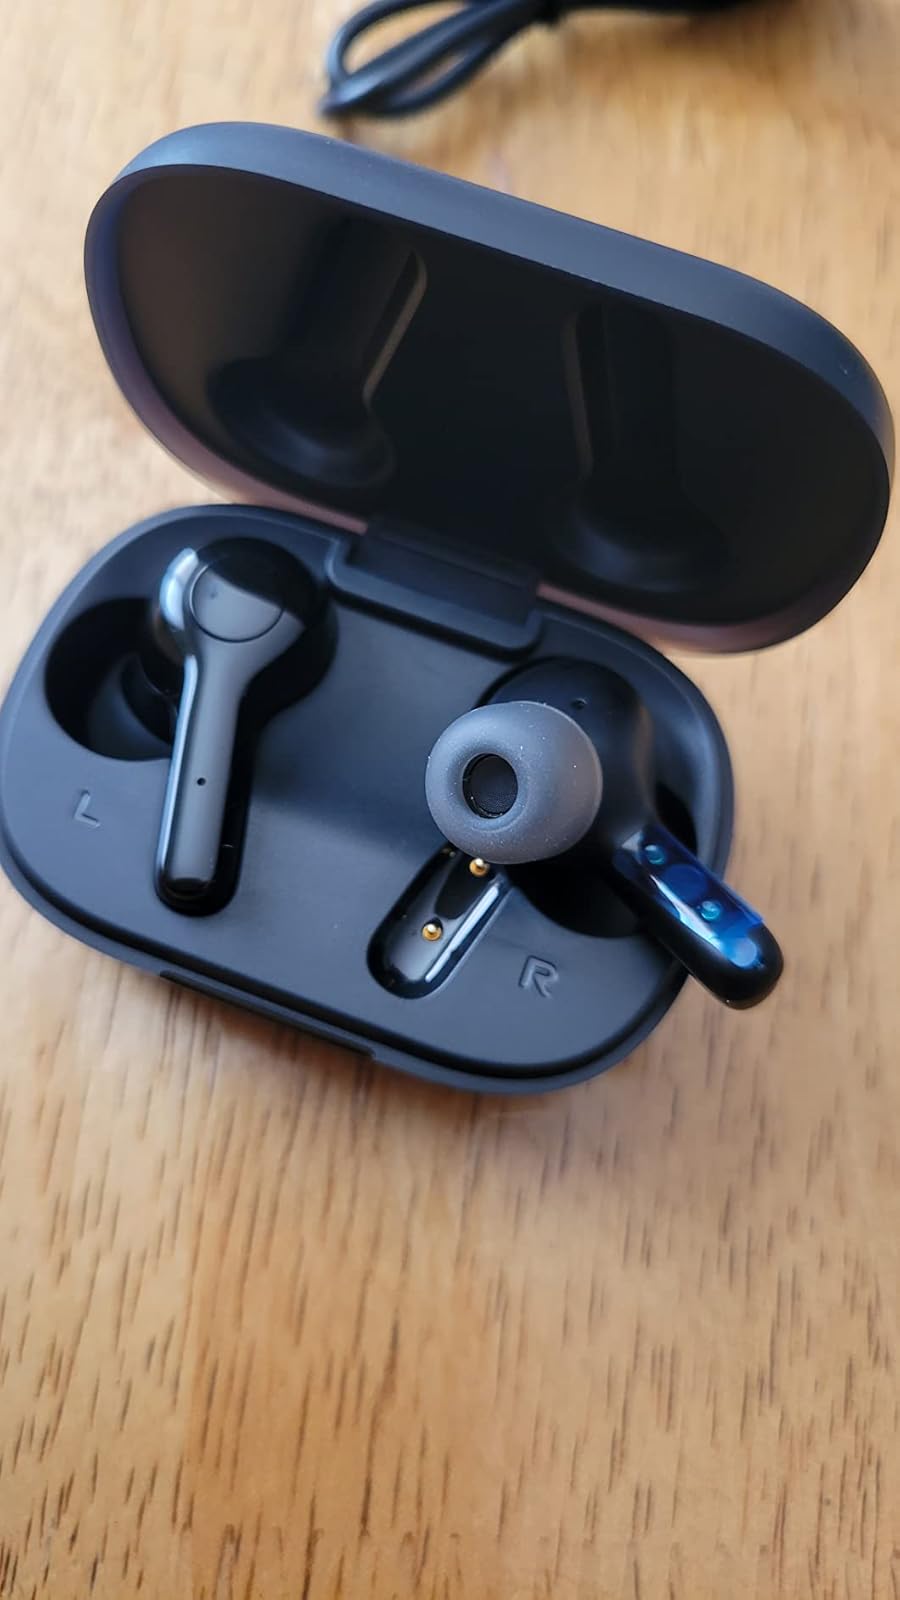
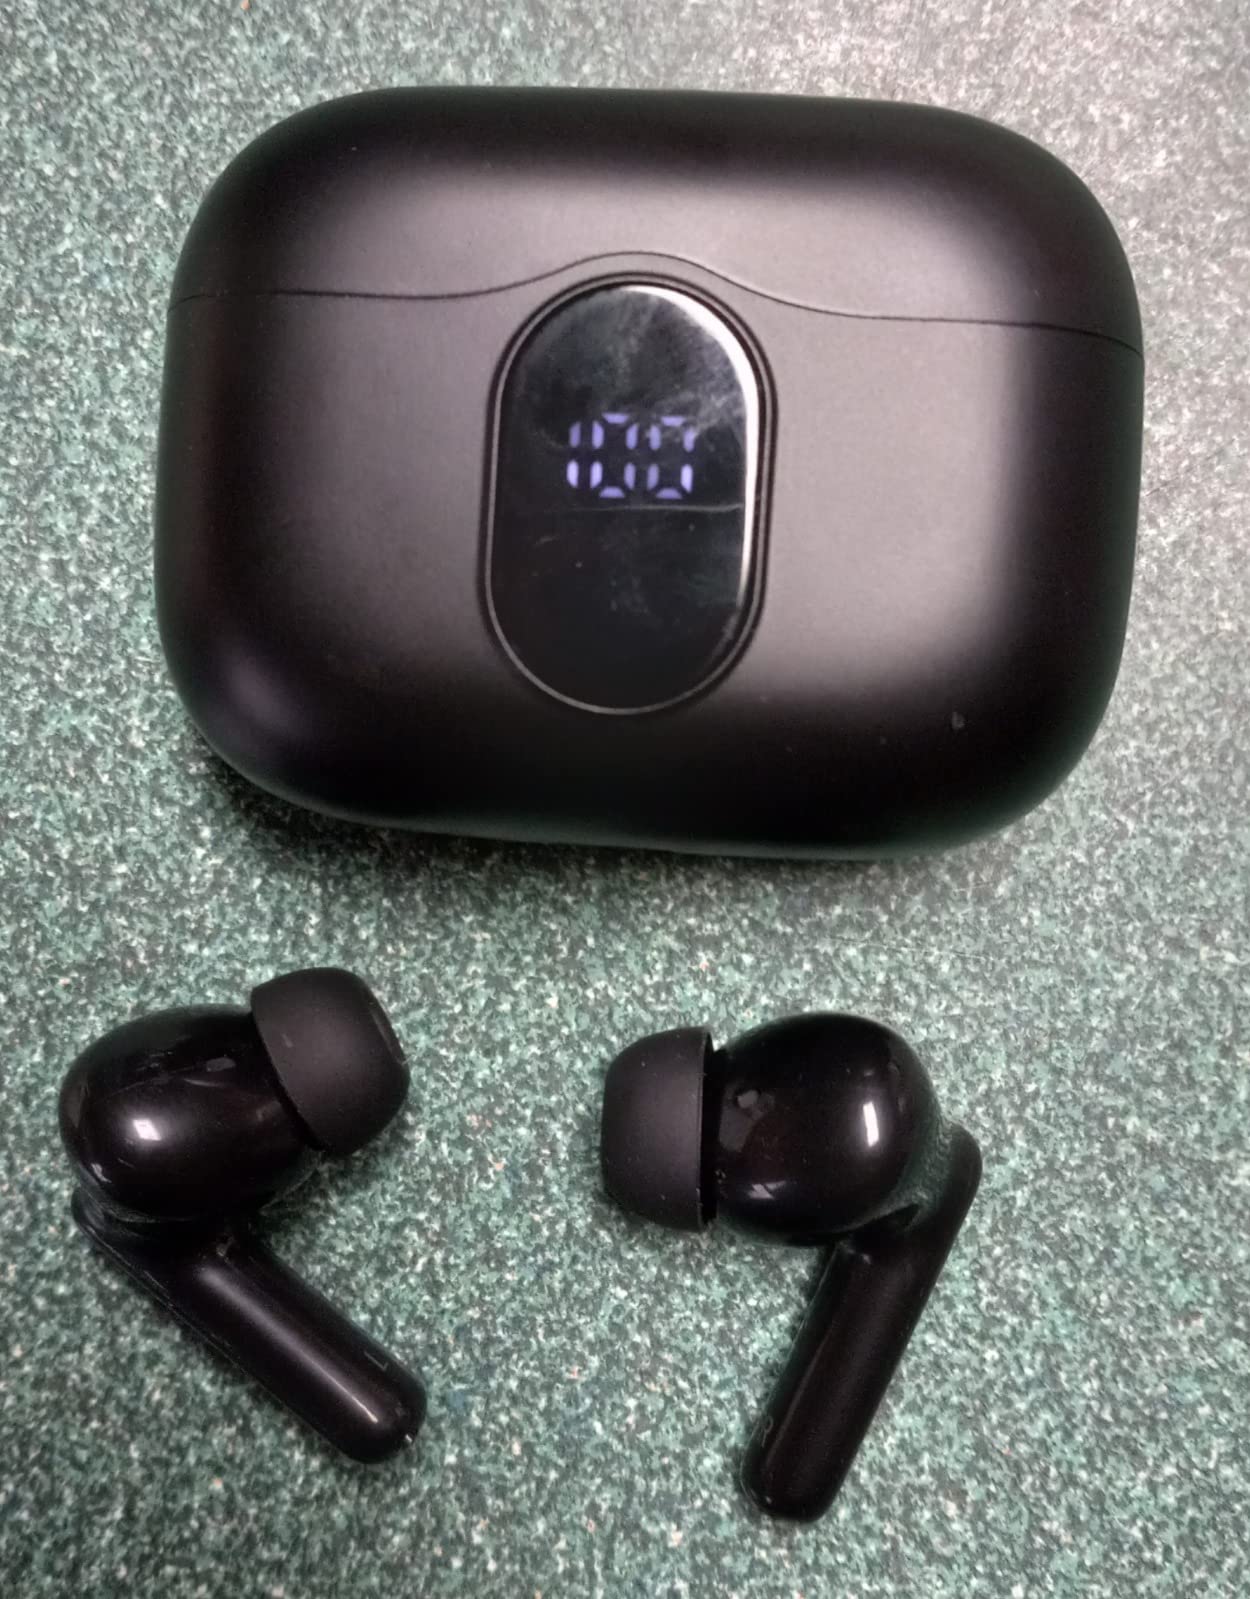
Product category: earbuds
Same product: no